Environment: real
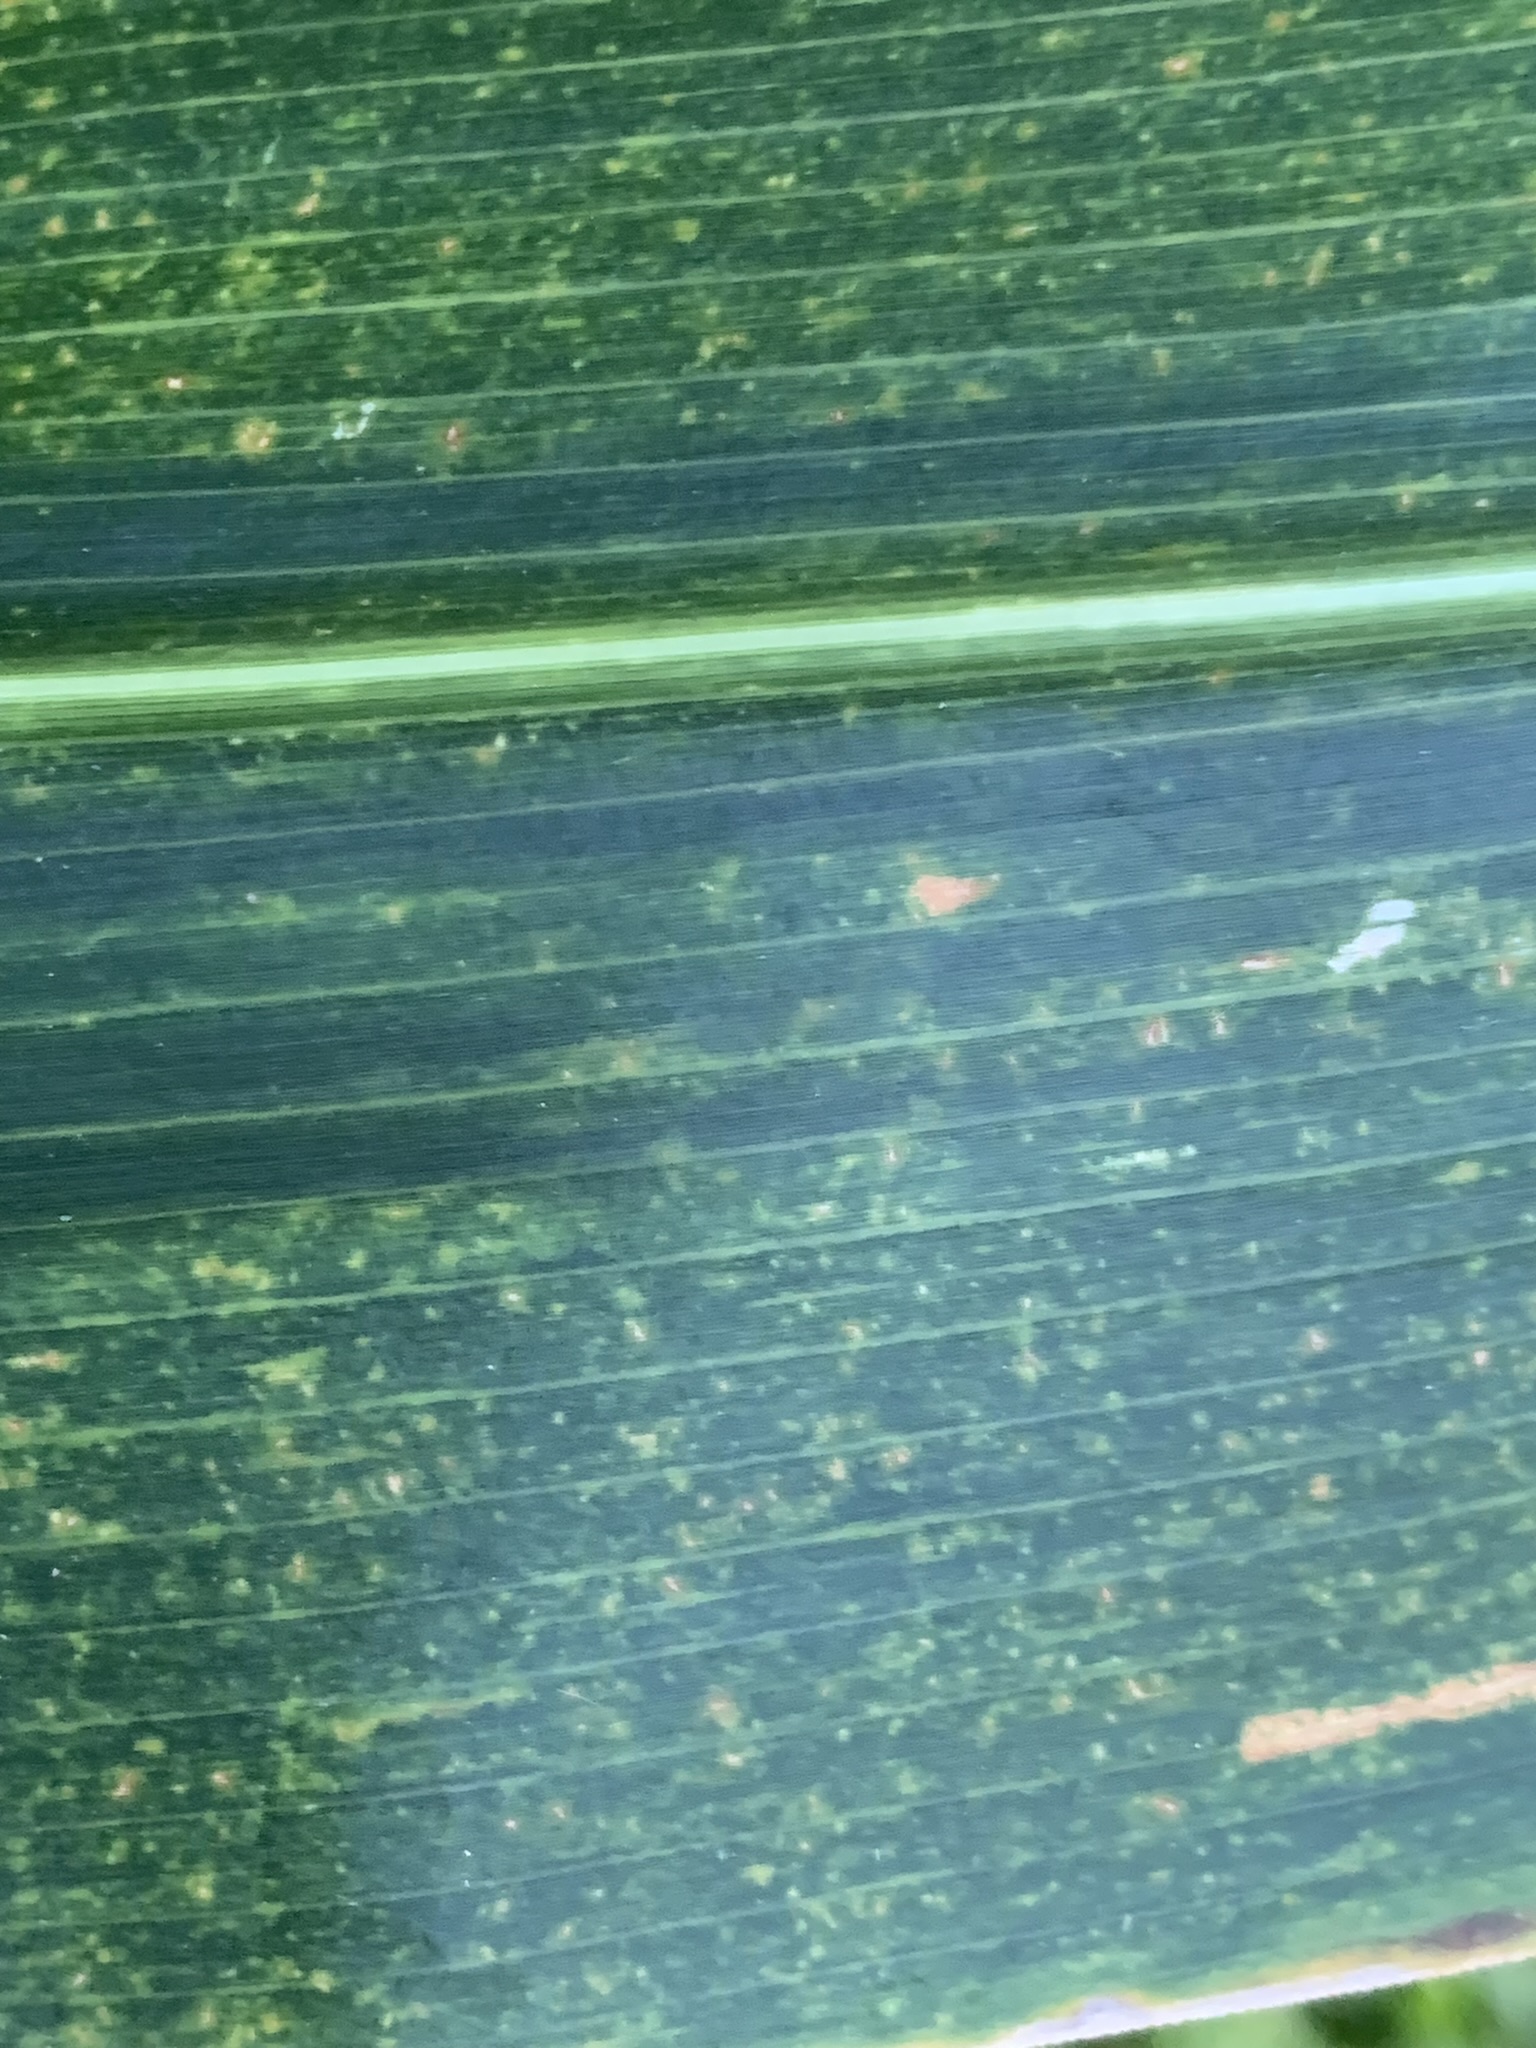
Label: lethal_necrosis